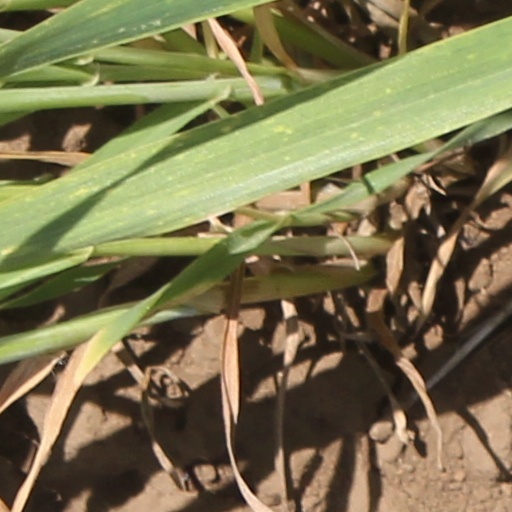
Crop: wheat